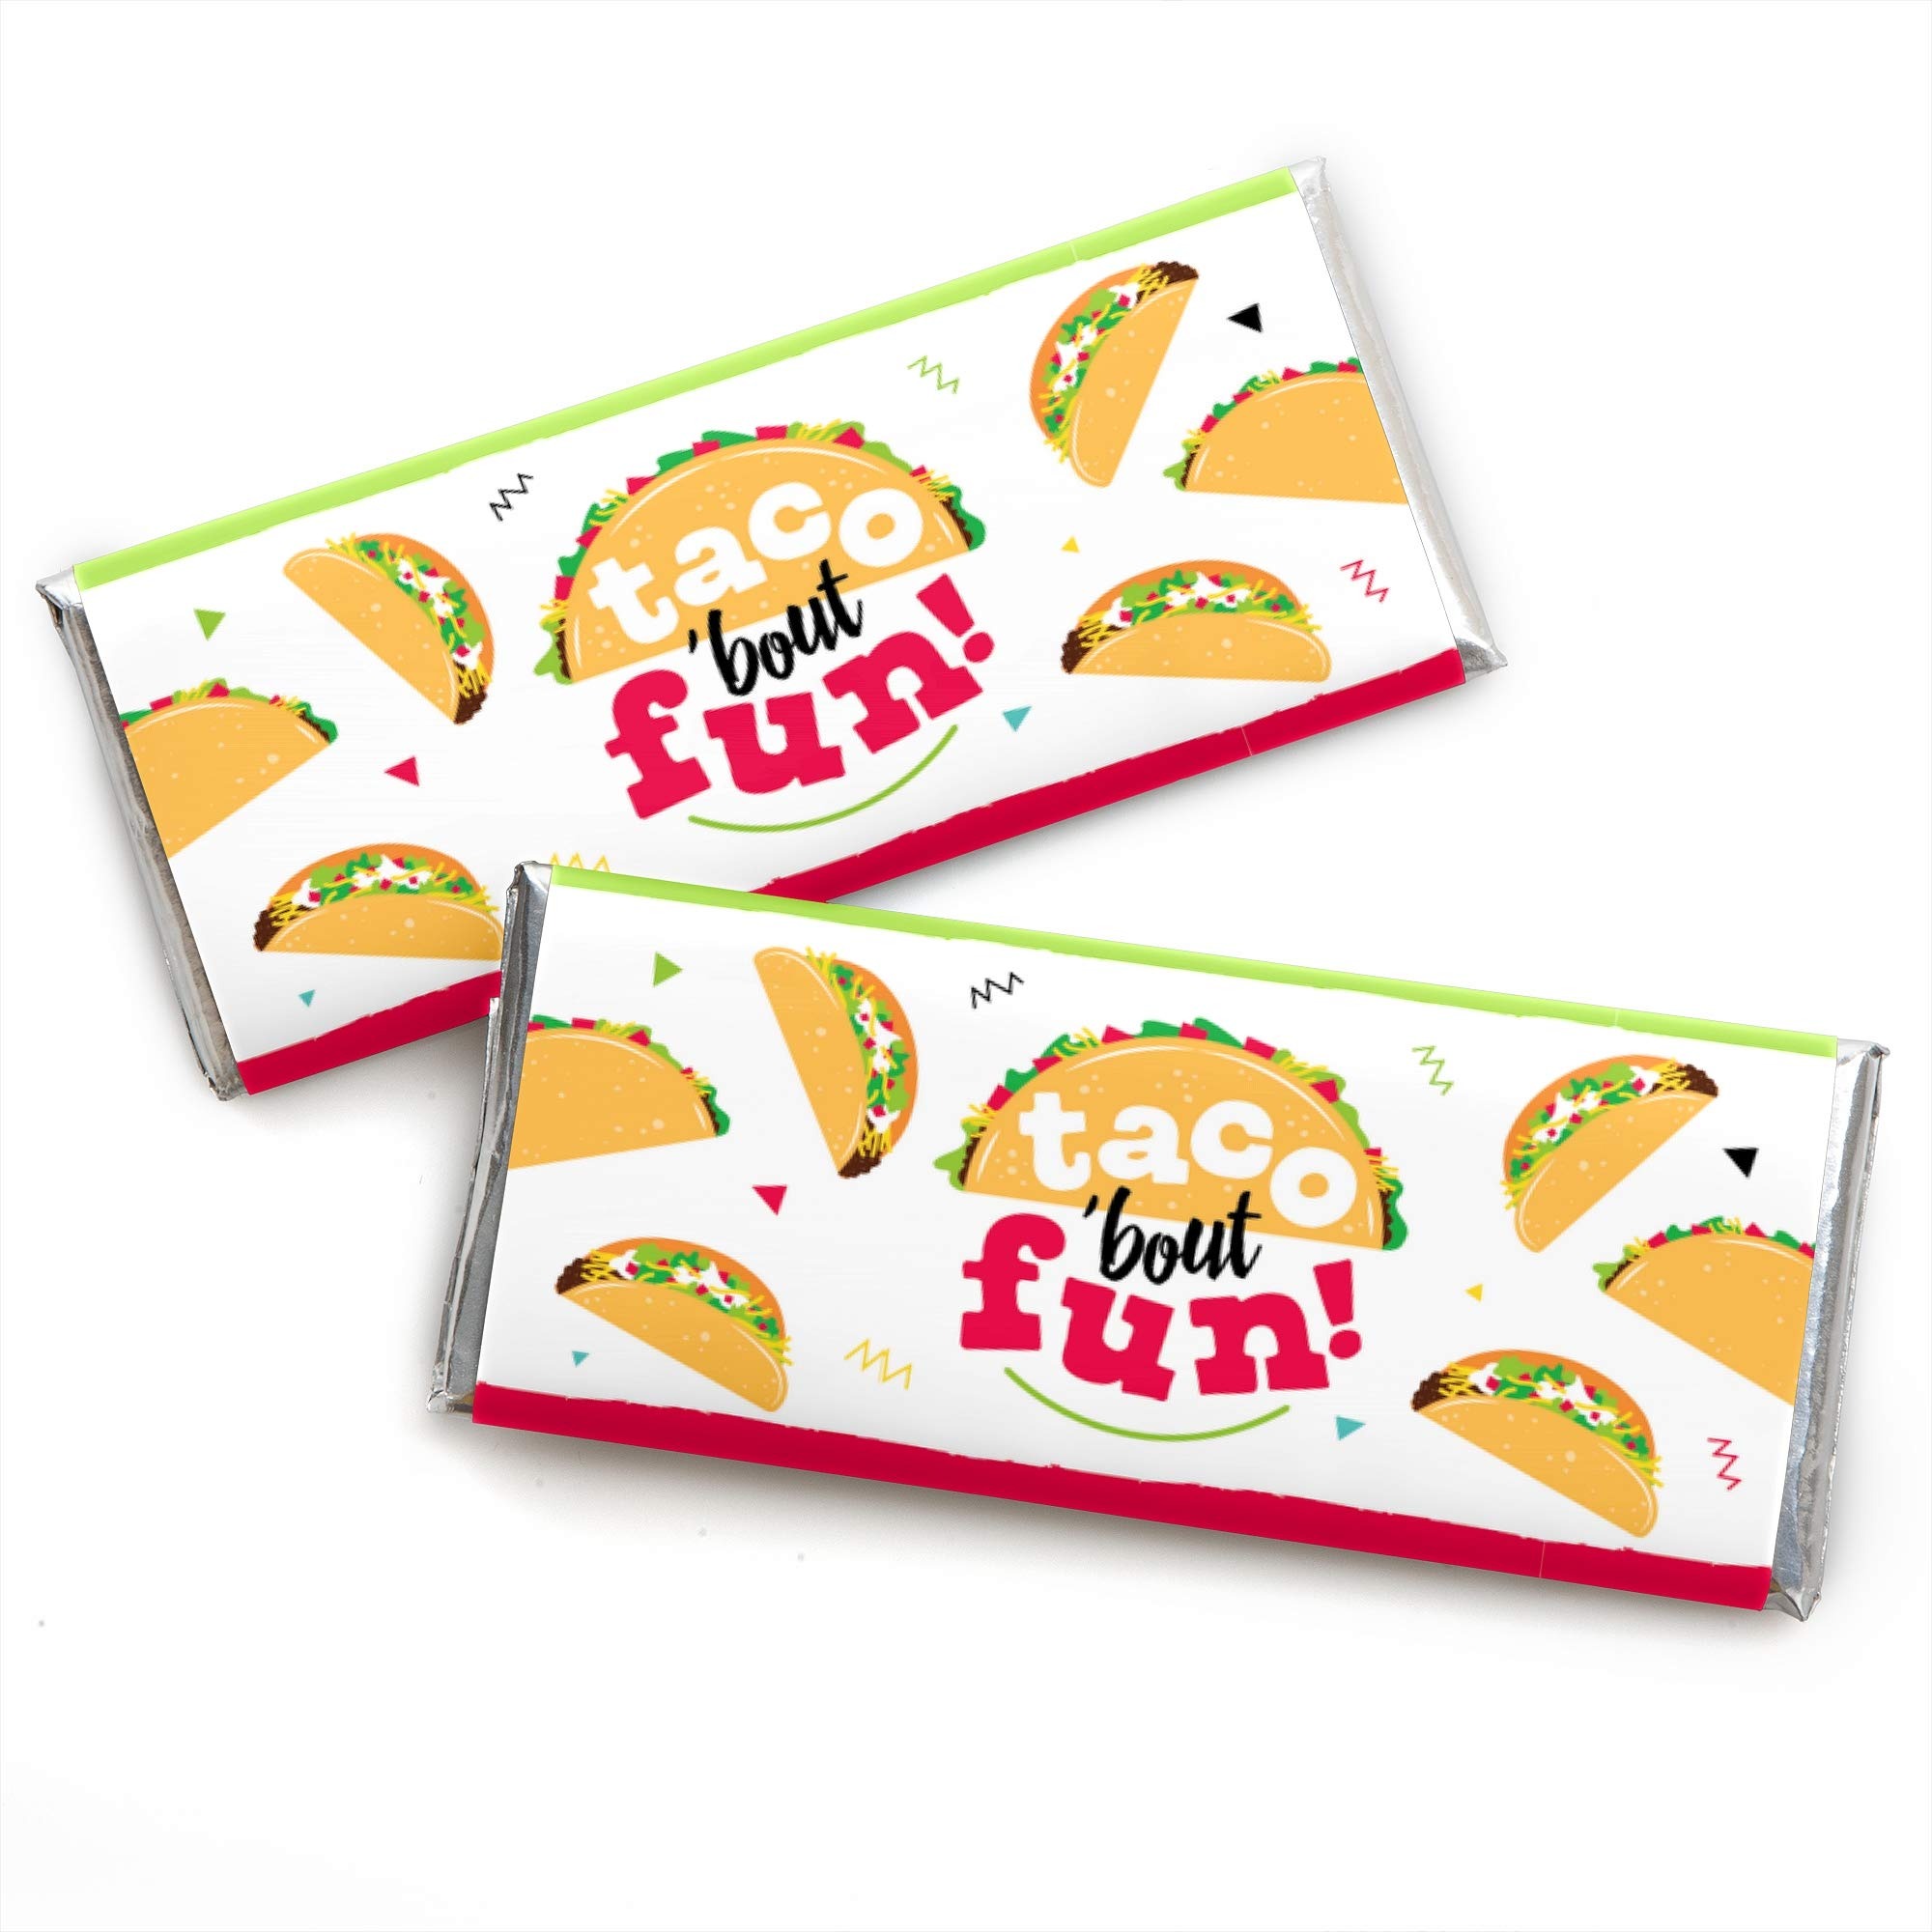
Item Name: Big Dot of Happiness Taco ‘Bout Fun - Candy Bar Wrapper Mexican Fiesta Favors - Set of 24
Bullet Point 1: Taco ‘Bout Fun Standard Candy Bar Wrapper Kit INCLUDES 24 chocolate bar wrappers and 24 foils, perfect for styling an adorable taco candy buffet or unique Mexican Fiesta party favors.
Bullet Point 2: Taco ‘Bout Fun candy bar wrappers MEASURE 5.25 inches wide x 6.25 inches high and will quickly add the Taco ‘Bout Fun party theme to all your sweet treats. It is easy to wrap Hershey's standard sized candy bars with these Mexican taco paper wrappers and foils!
Bullet Point 3: EASY PARTY DECORATIONS: Decorated Taco ‘Bout Fun candy bars are an easy Mexican Fiesta party favor to gift all your guests. Set a decorated candy bar at each place setting, package in small gift bags as a party favor or display in a pretty bowl at your candy buffet. Get creative with your taco DIY Mexican Fiesta party decoration ideas!
Bullet Point 4: PREMIUM PARTY SUPPLIES: Taco ‘Bout Fun chocolate candy bar wrappers are professionally printed on premium grade paper with a photo-like shine. They are individually inspected and carefully packaged by hand with silver foil wraps. Follow the included instructions to quickly wrap a foil around each chocolate candy bar and then add the printed paper wrapper, securing with tape.
Bullet Point 5: MADE IN THE USA: Taco ‘Bout Fun Candy Bar Wrapper Party Favors are designed and manufactured at our Wisconsin facility using materials that are Made in the USA. Please Note: Candy bars are not included but are available at your local grocery store. Candy bar wrappers will fit standard 1.55 oz chocolate bars.
Product Description: Our Taco ‘Bout Fun candy bar wrappers is an excellent choice for a great Mexican Fiesta party favor! These sticker wrappers are sold in sets of 24 and printed on premium-grade paper with a photo-like shine that’s made in the USA. Each one comes with a special message on the front and cute “nutrition facts” on the back. Your guest won’t be able to stop themselves from smiling! They are designed specifically for Hershey’s 1.55-ounce candy bars and include the foil wrapper too. Our candy bar wrappers are easy to make, impressive to give and delicious to eat!
Value: 24.0
Unit: Count

Price: 17.99